Two Years Before the Mast (film)

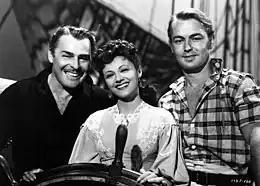
Brian Donlevy, Esther Fernández and Alan Ladd in a promotional picture of the film.

In 1834, Charles Stewart, the spoiled, dissolute son of a shipping magnate, is shanghaied aboard the "Pilgrim", one of his father's own ships. He embarks upon a long, hellish sea voyage under the tyrannical rule of Captain Francis Thompson, assisted by his first mate, Amazeen. One of his crewmates is Richard Henry Dana Jr., who will ultimately recount the entire voyage in a book.